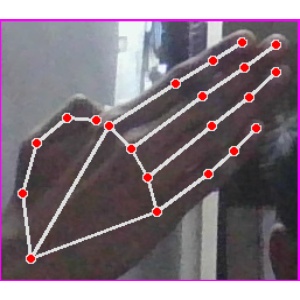
अक्षर: घ